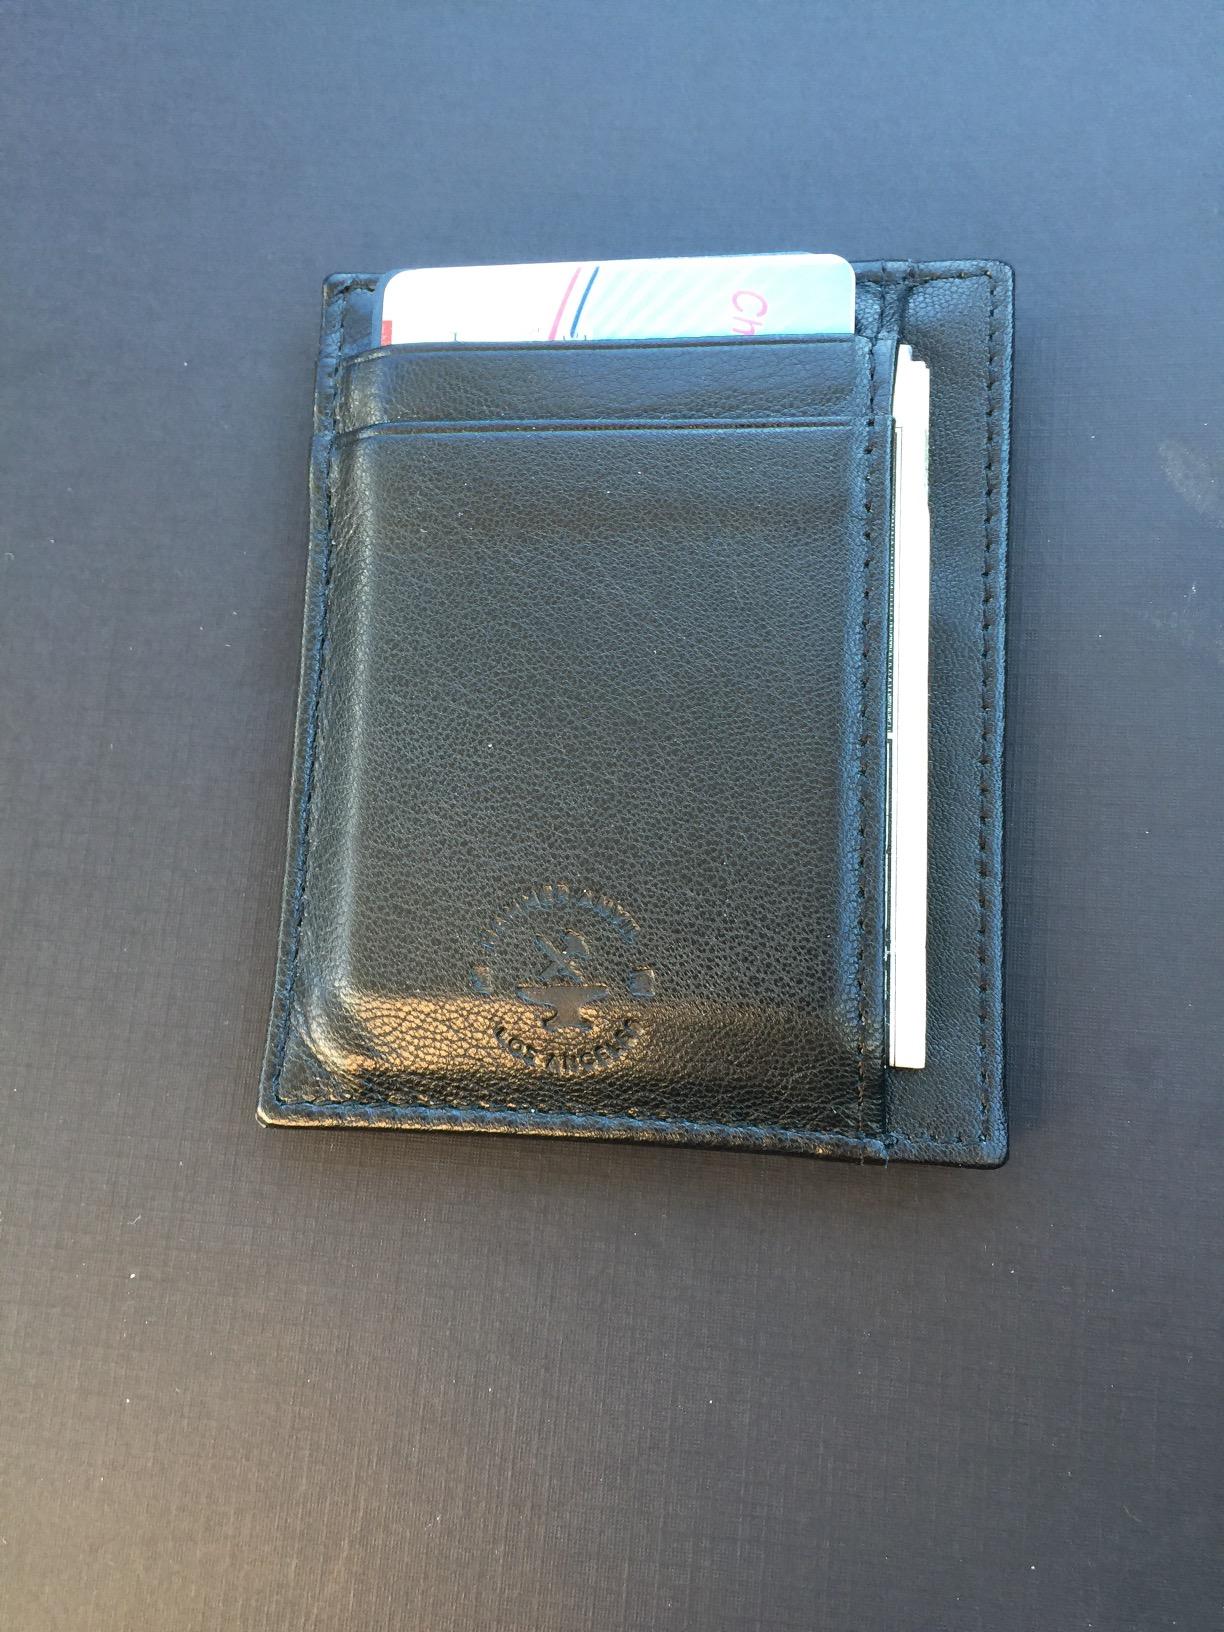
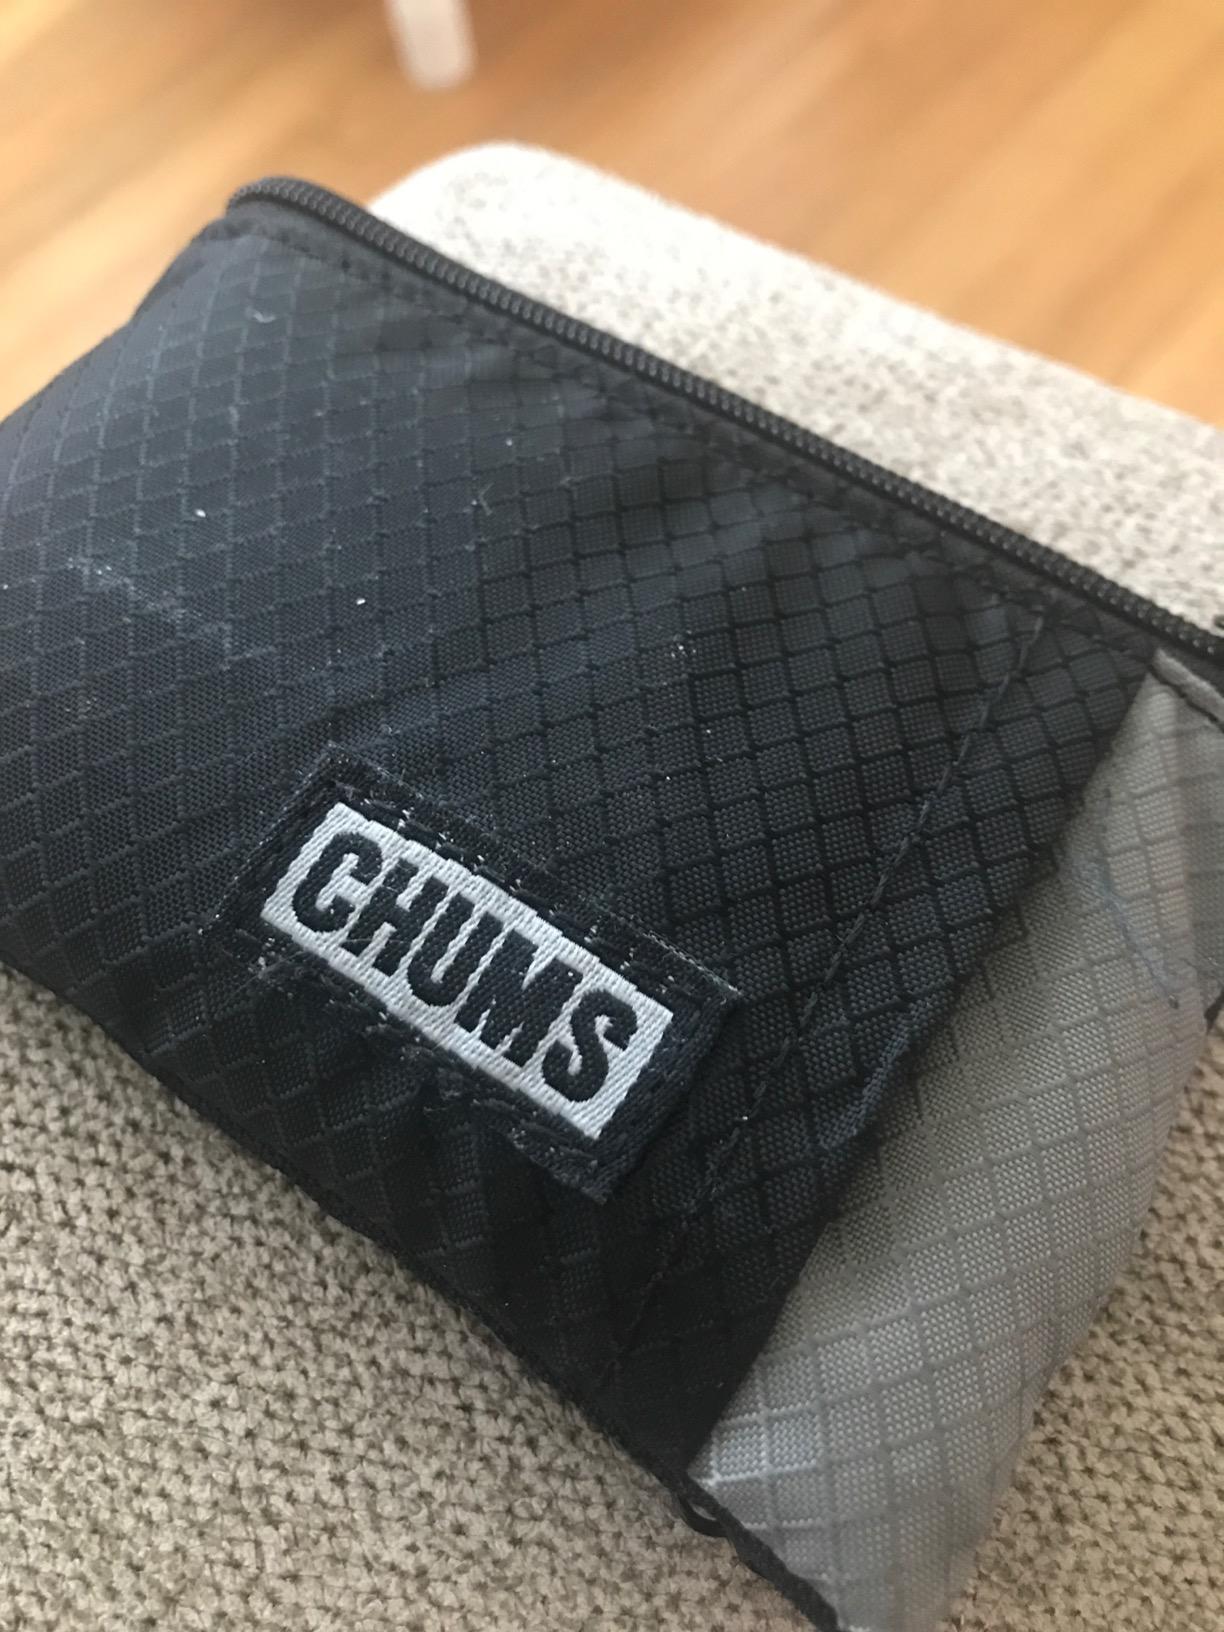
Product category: accessories_wallet
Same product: no